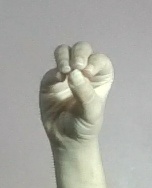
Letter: ha